2017 World Snooker Championship

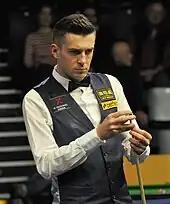
Defending champion Mark Selby claimed his third world title in four years by winning the final 18–15.

The semi-finals, which took place from 27 to 29 April 2017, were played as best-of-33 frames matches divided over four sessions. A single table was used for both matches, successive sessions of play alternating between the two semi-finals. Defending champion Mark Selby played fourth seed Ding Junhui in the first semi-final, which was a rematch of the previous year's final. Selby held the lead for most of the match, before Ding drew level at 12–12 after three sessions. Selby then won four of the next five frames, to lead 16–13, requiring just one more frame to win the match. Ding persevered to win two further frames, before Selby scored a break of 72 to triumph 17–15.